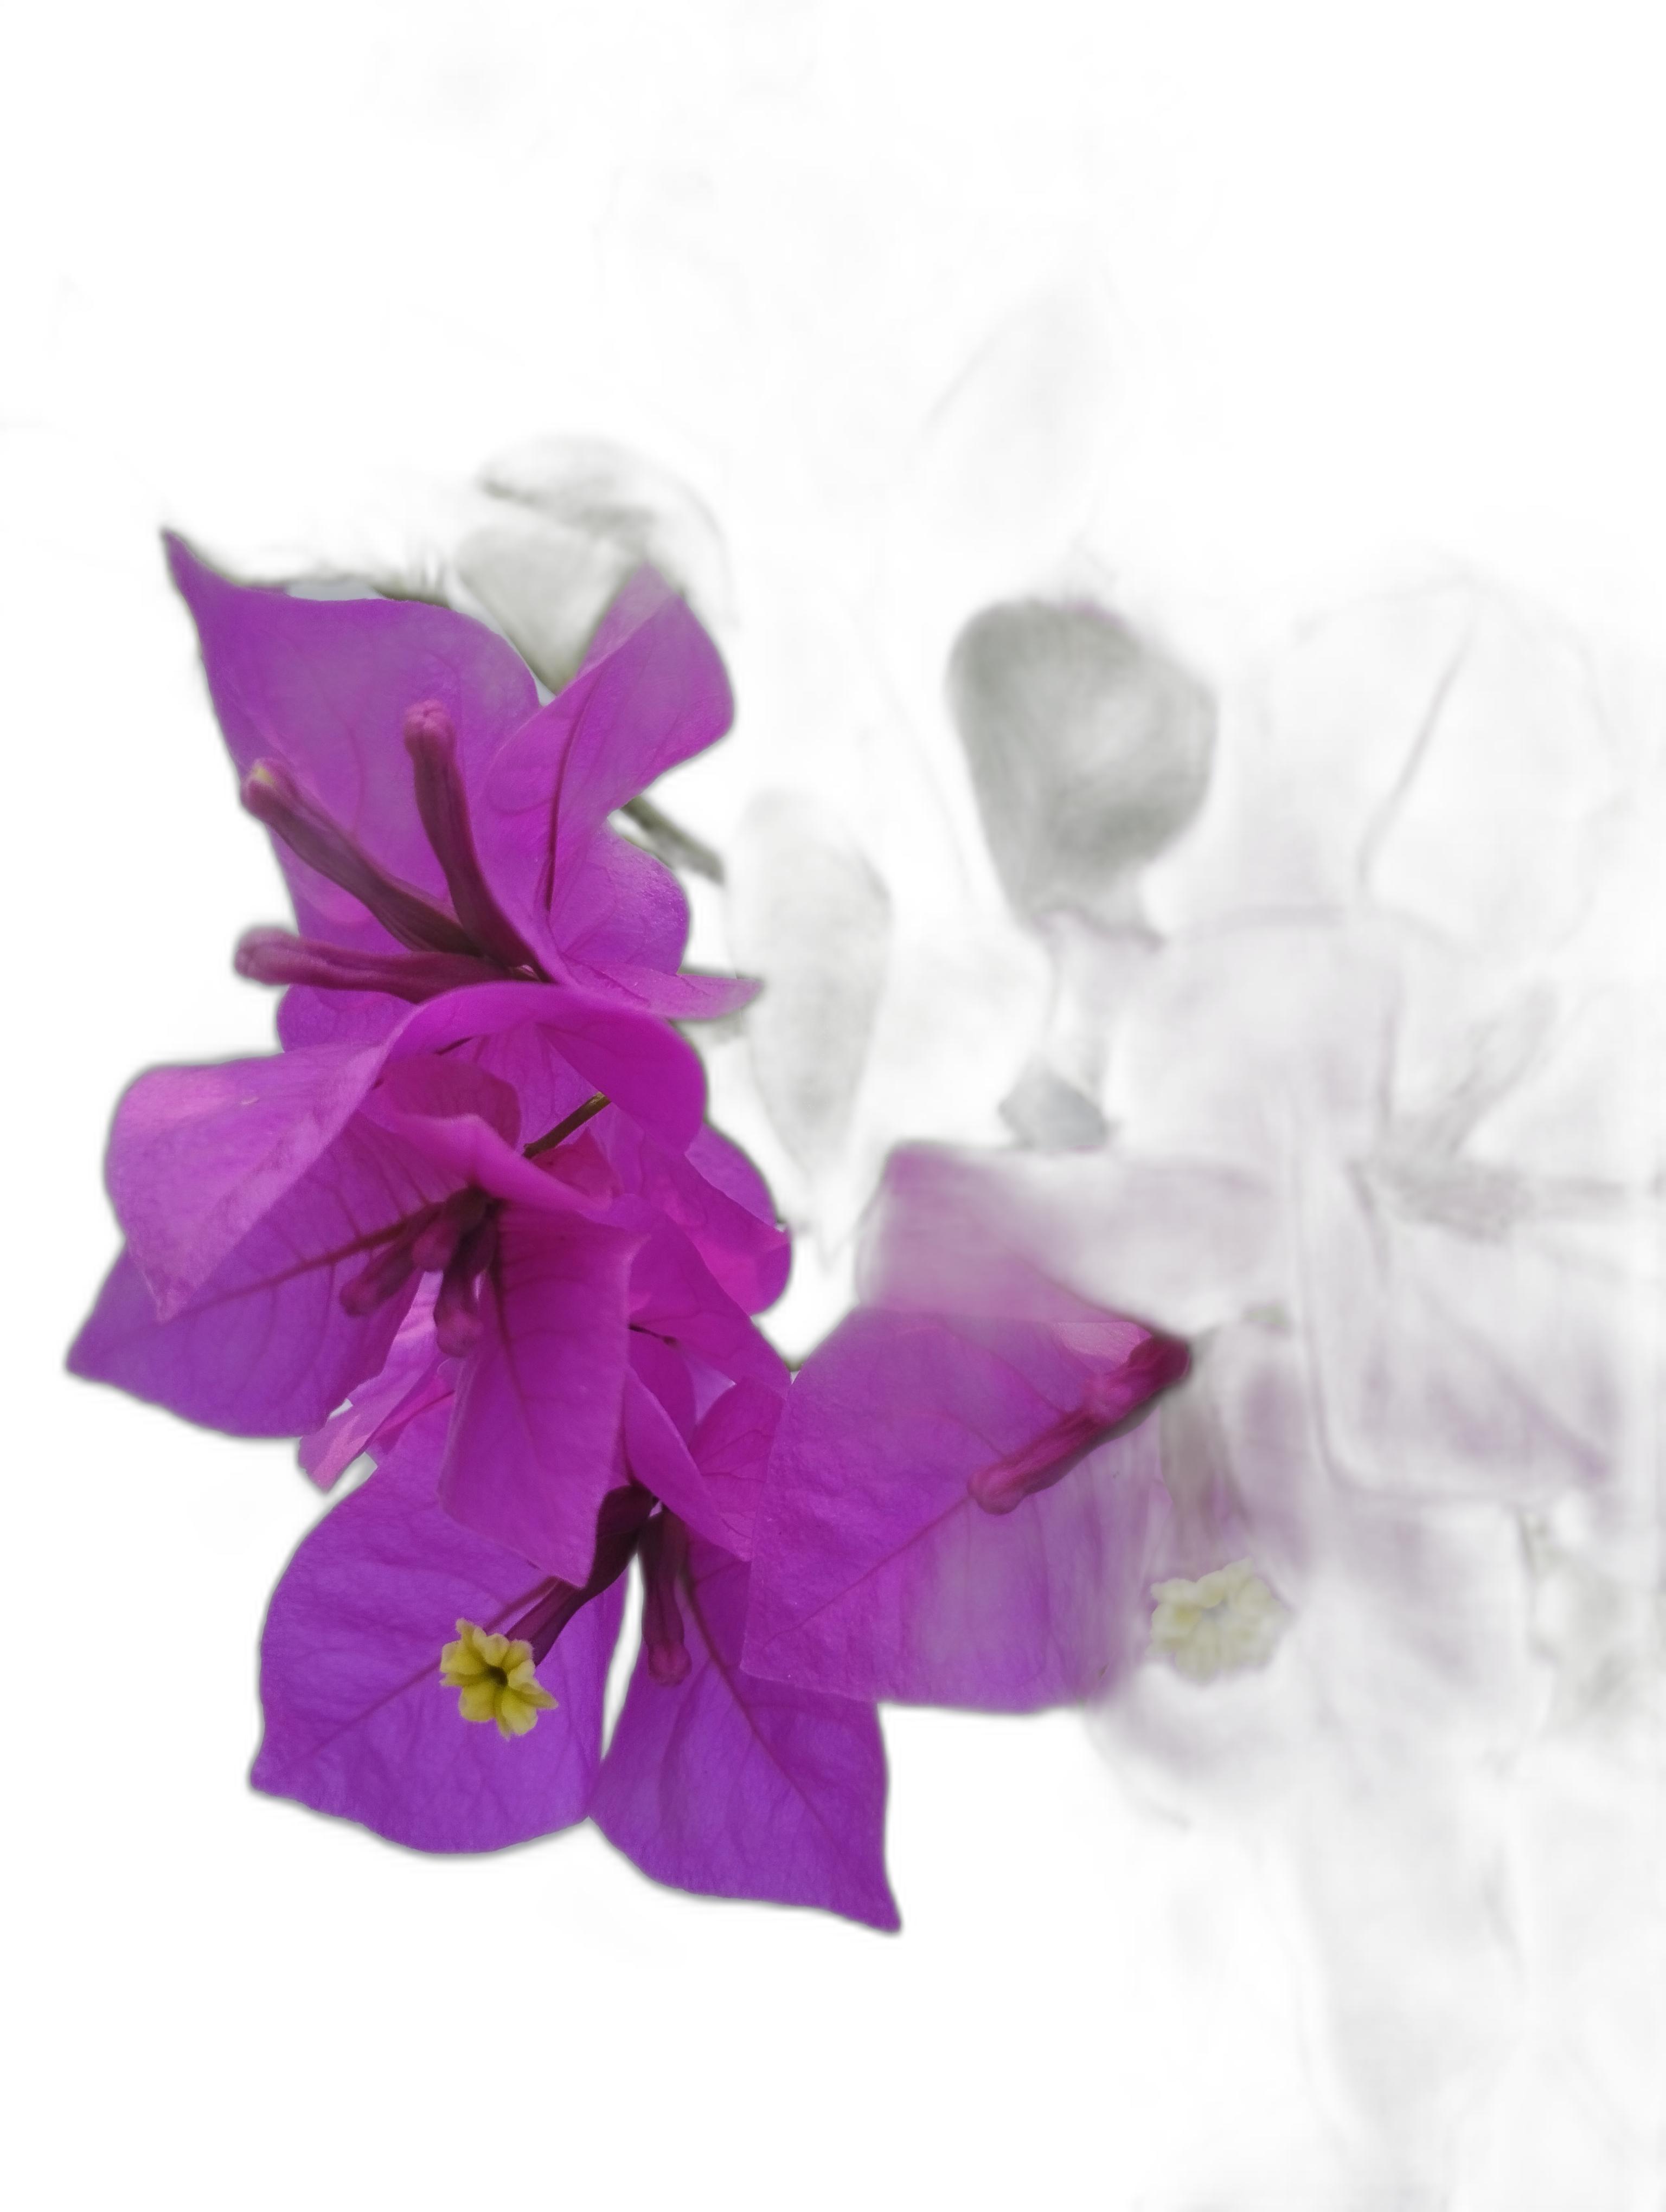
Label: Bougainvillea